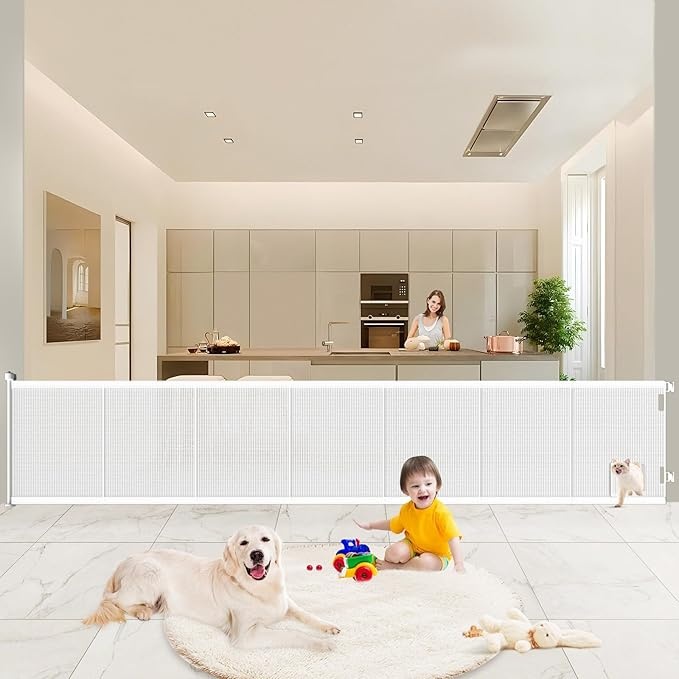
Pawtners Retractable Baby Gates Extra Wide, 41" Tall Extends up to 120" Wide, Dog Gate Indoor with Cat Door for Stairs, Pet Gate with Support Rods for Doorways Hallways Indoor & Outdoor-White
Brand: Pawtners
About This 120" Extra Wide Retractable Design: Extend our retractable baby gate up to 120" wide, with 41" heightened gates preventing pets from jumping out. Designed to save space, this dog gate is convenient when needed and easily tucked away out of sight when not in use. Note: Please ensure the installation height is above 41" before purchasing Stable and Reliable: The Pawtners pet gate indoors comes with six high-quality rods to support the mesh baby gate, preventing it from toppling over. These rods also protect the gate's mesh from tearing and keep little ones from crawling underneath Double Locking Mechanism: The knob (Press & Turn Design) at the top of the baby gate with cat door, especially the tall baby gate, ensures easy use for adults—open and close with one hand. Meanwhile, curious little ones won't be able to unlock this secure safety gate Fit for Various Locations: Pawtners extra-wide baby gates are suitable for various locations in your home, including the kitchen, bedroom, living room, stairs, doorways, deck, porch, and more—indoors and outdoors. Our baby gate with door features an upgraded lower gate bracket that adjusts the height to accommodate various baseboard heights After-sales Service: All Pawtners baby gates are tested to safety standards, and we provide lifelong technical consultation and customer service. We commit to quality, safety, effectiveness, and continuous improvement of our products. NOTE: This product is hardware-mounted and requires drilling holes Overview Material : Metal, Plastic Color : White Brand : Pawtners Product Dimensions : 120"W x 41"H Mounting Type : Hardware Mounted
Category: Baby & Toddler > Baby Safety > Baby & Pet Gates > Retractable Gates